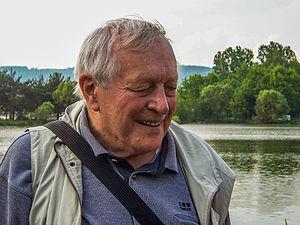
André Weckmann. A Steinbourg (Alsace, France). Alemannisch: Dr André Weckmann. Z'Steiweri (Elsàss, Frànkrìch).
André Weckmann, né le 30 novembre 1924 à Steinbourg en Alsace et mort le 29 juillet 2012 à Strasbourg, est un écrivain alsacien, romancier et poète produisant des œuvres dans les trois modes d'expressions linguistiques de l’Alsace : le dialecte alsacien, l’allemand standard et le français. Il est un écrivain régionaliste français.